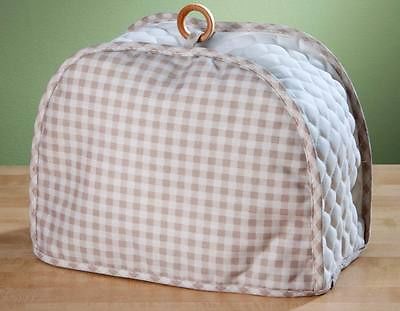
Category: toaster